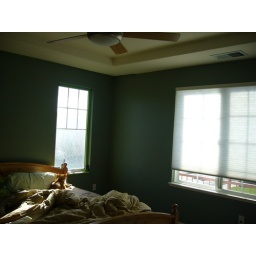
kitty in a green room